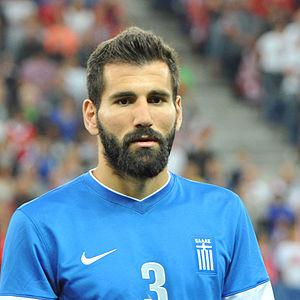
Dimítris Sióvas, né le 16 septembre 1988 à Dráma, est un footballeur grec, évoluant au poste de défenseur et de milieu défensif.